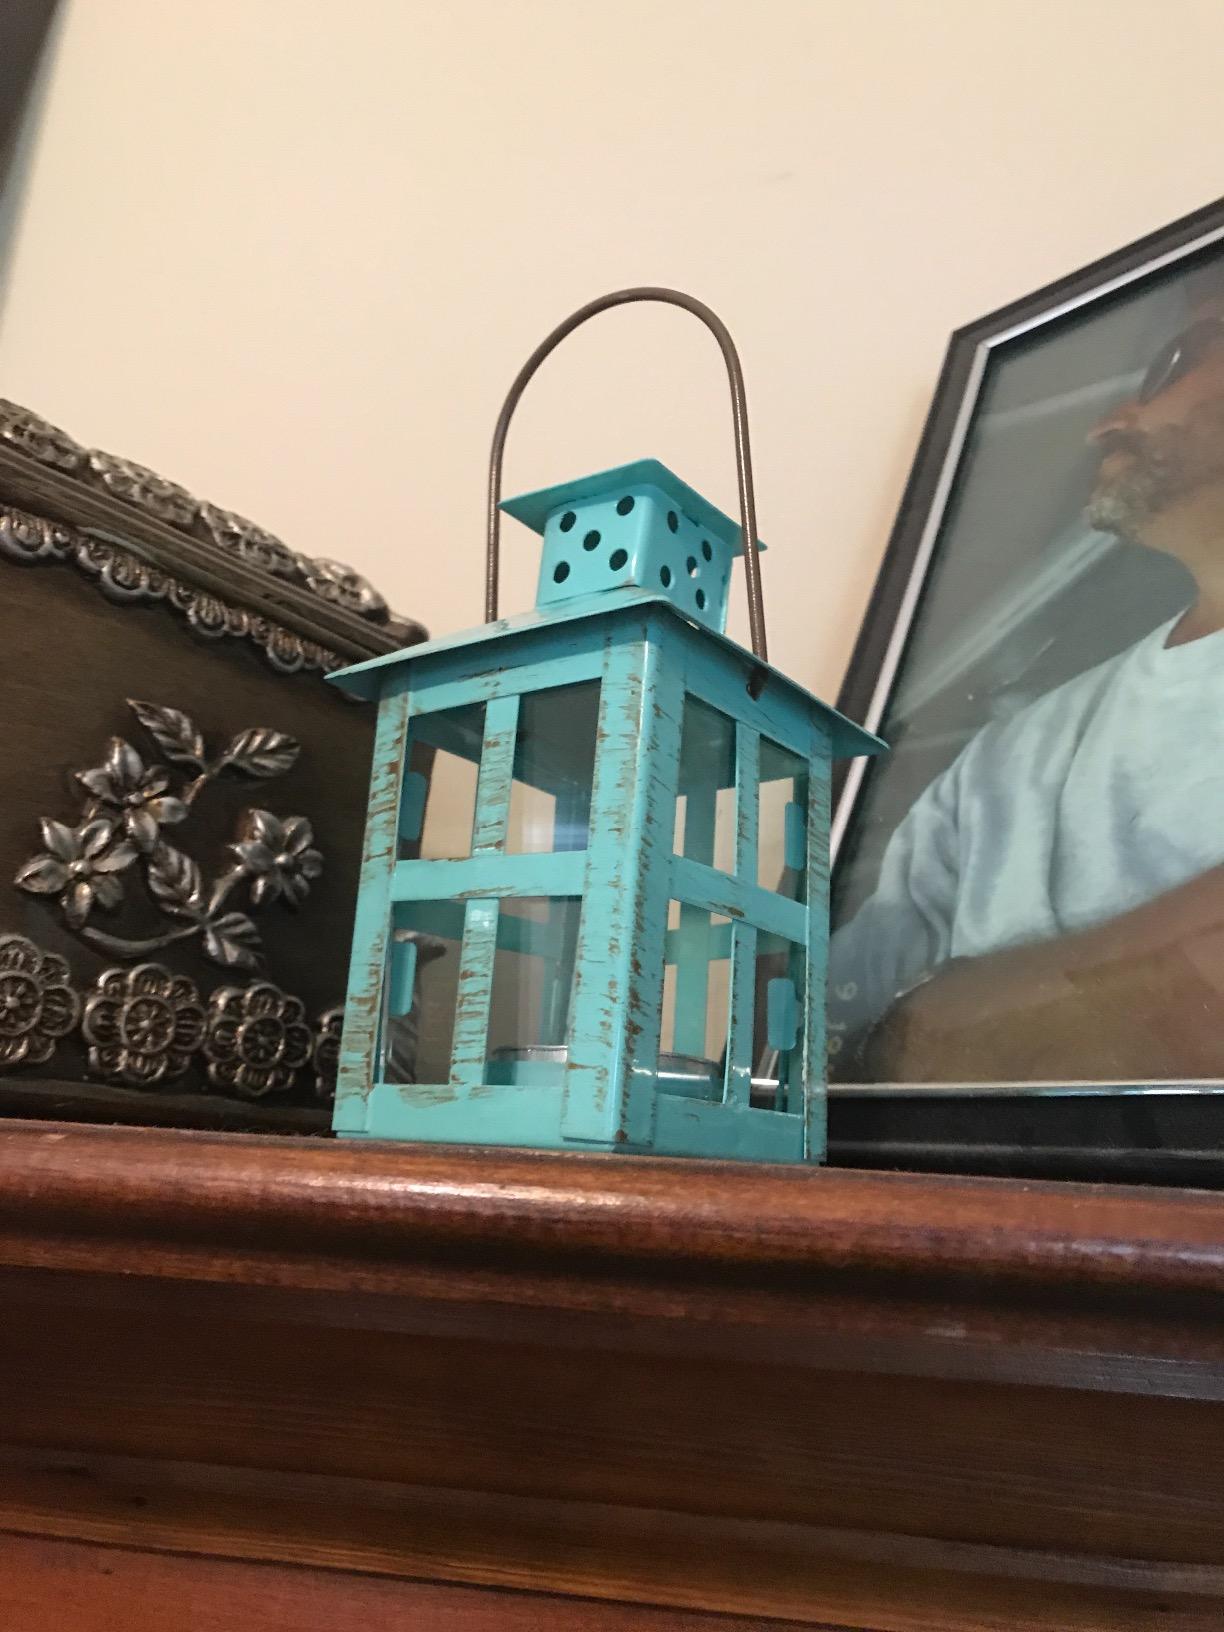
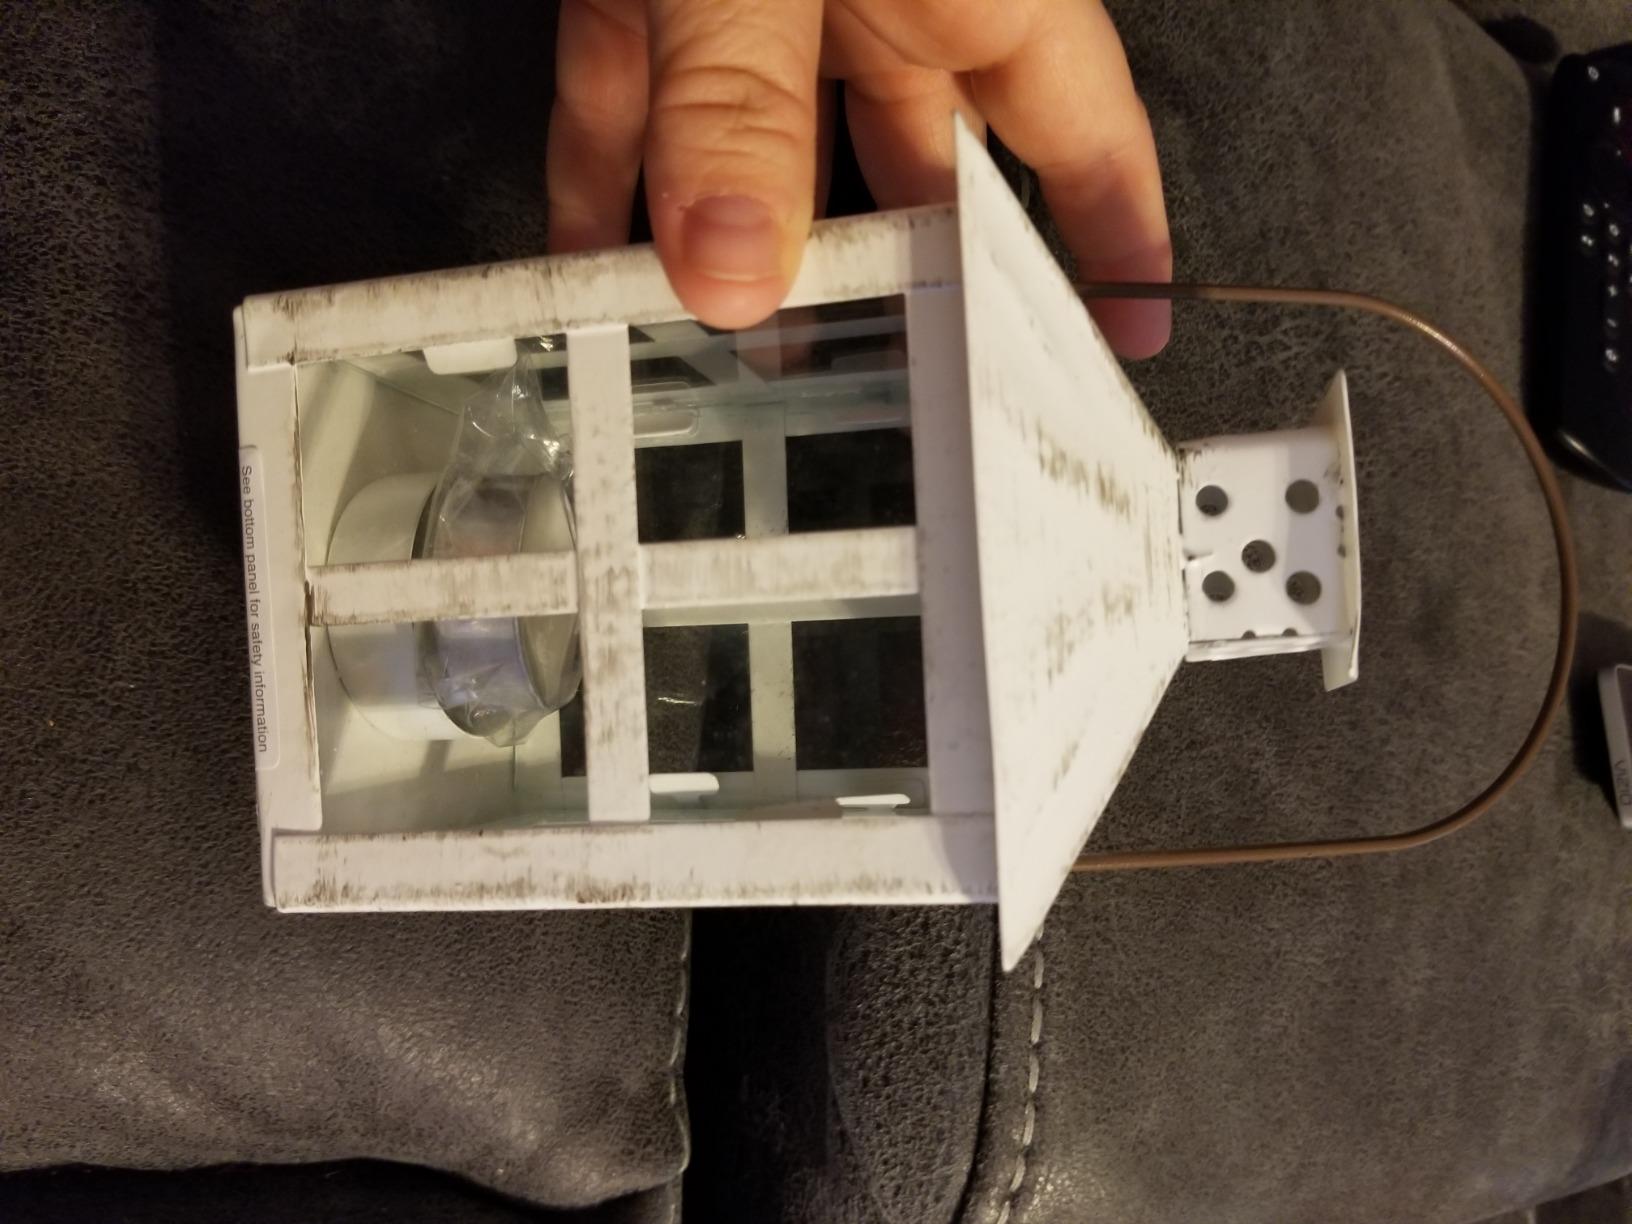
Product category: lantern
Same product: no